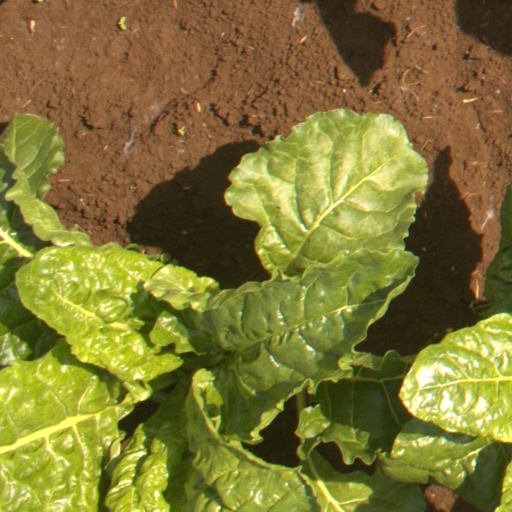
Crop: sugar beet